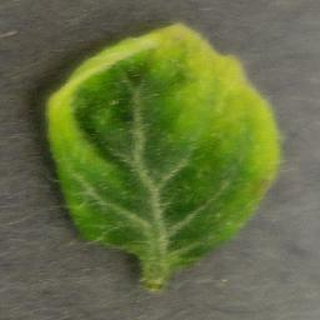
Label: tomato_yellow_leaf_curl_virus